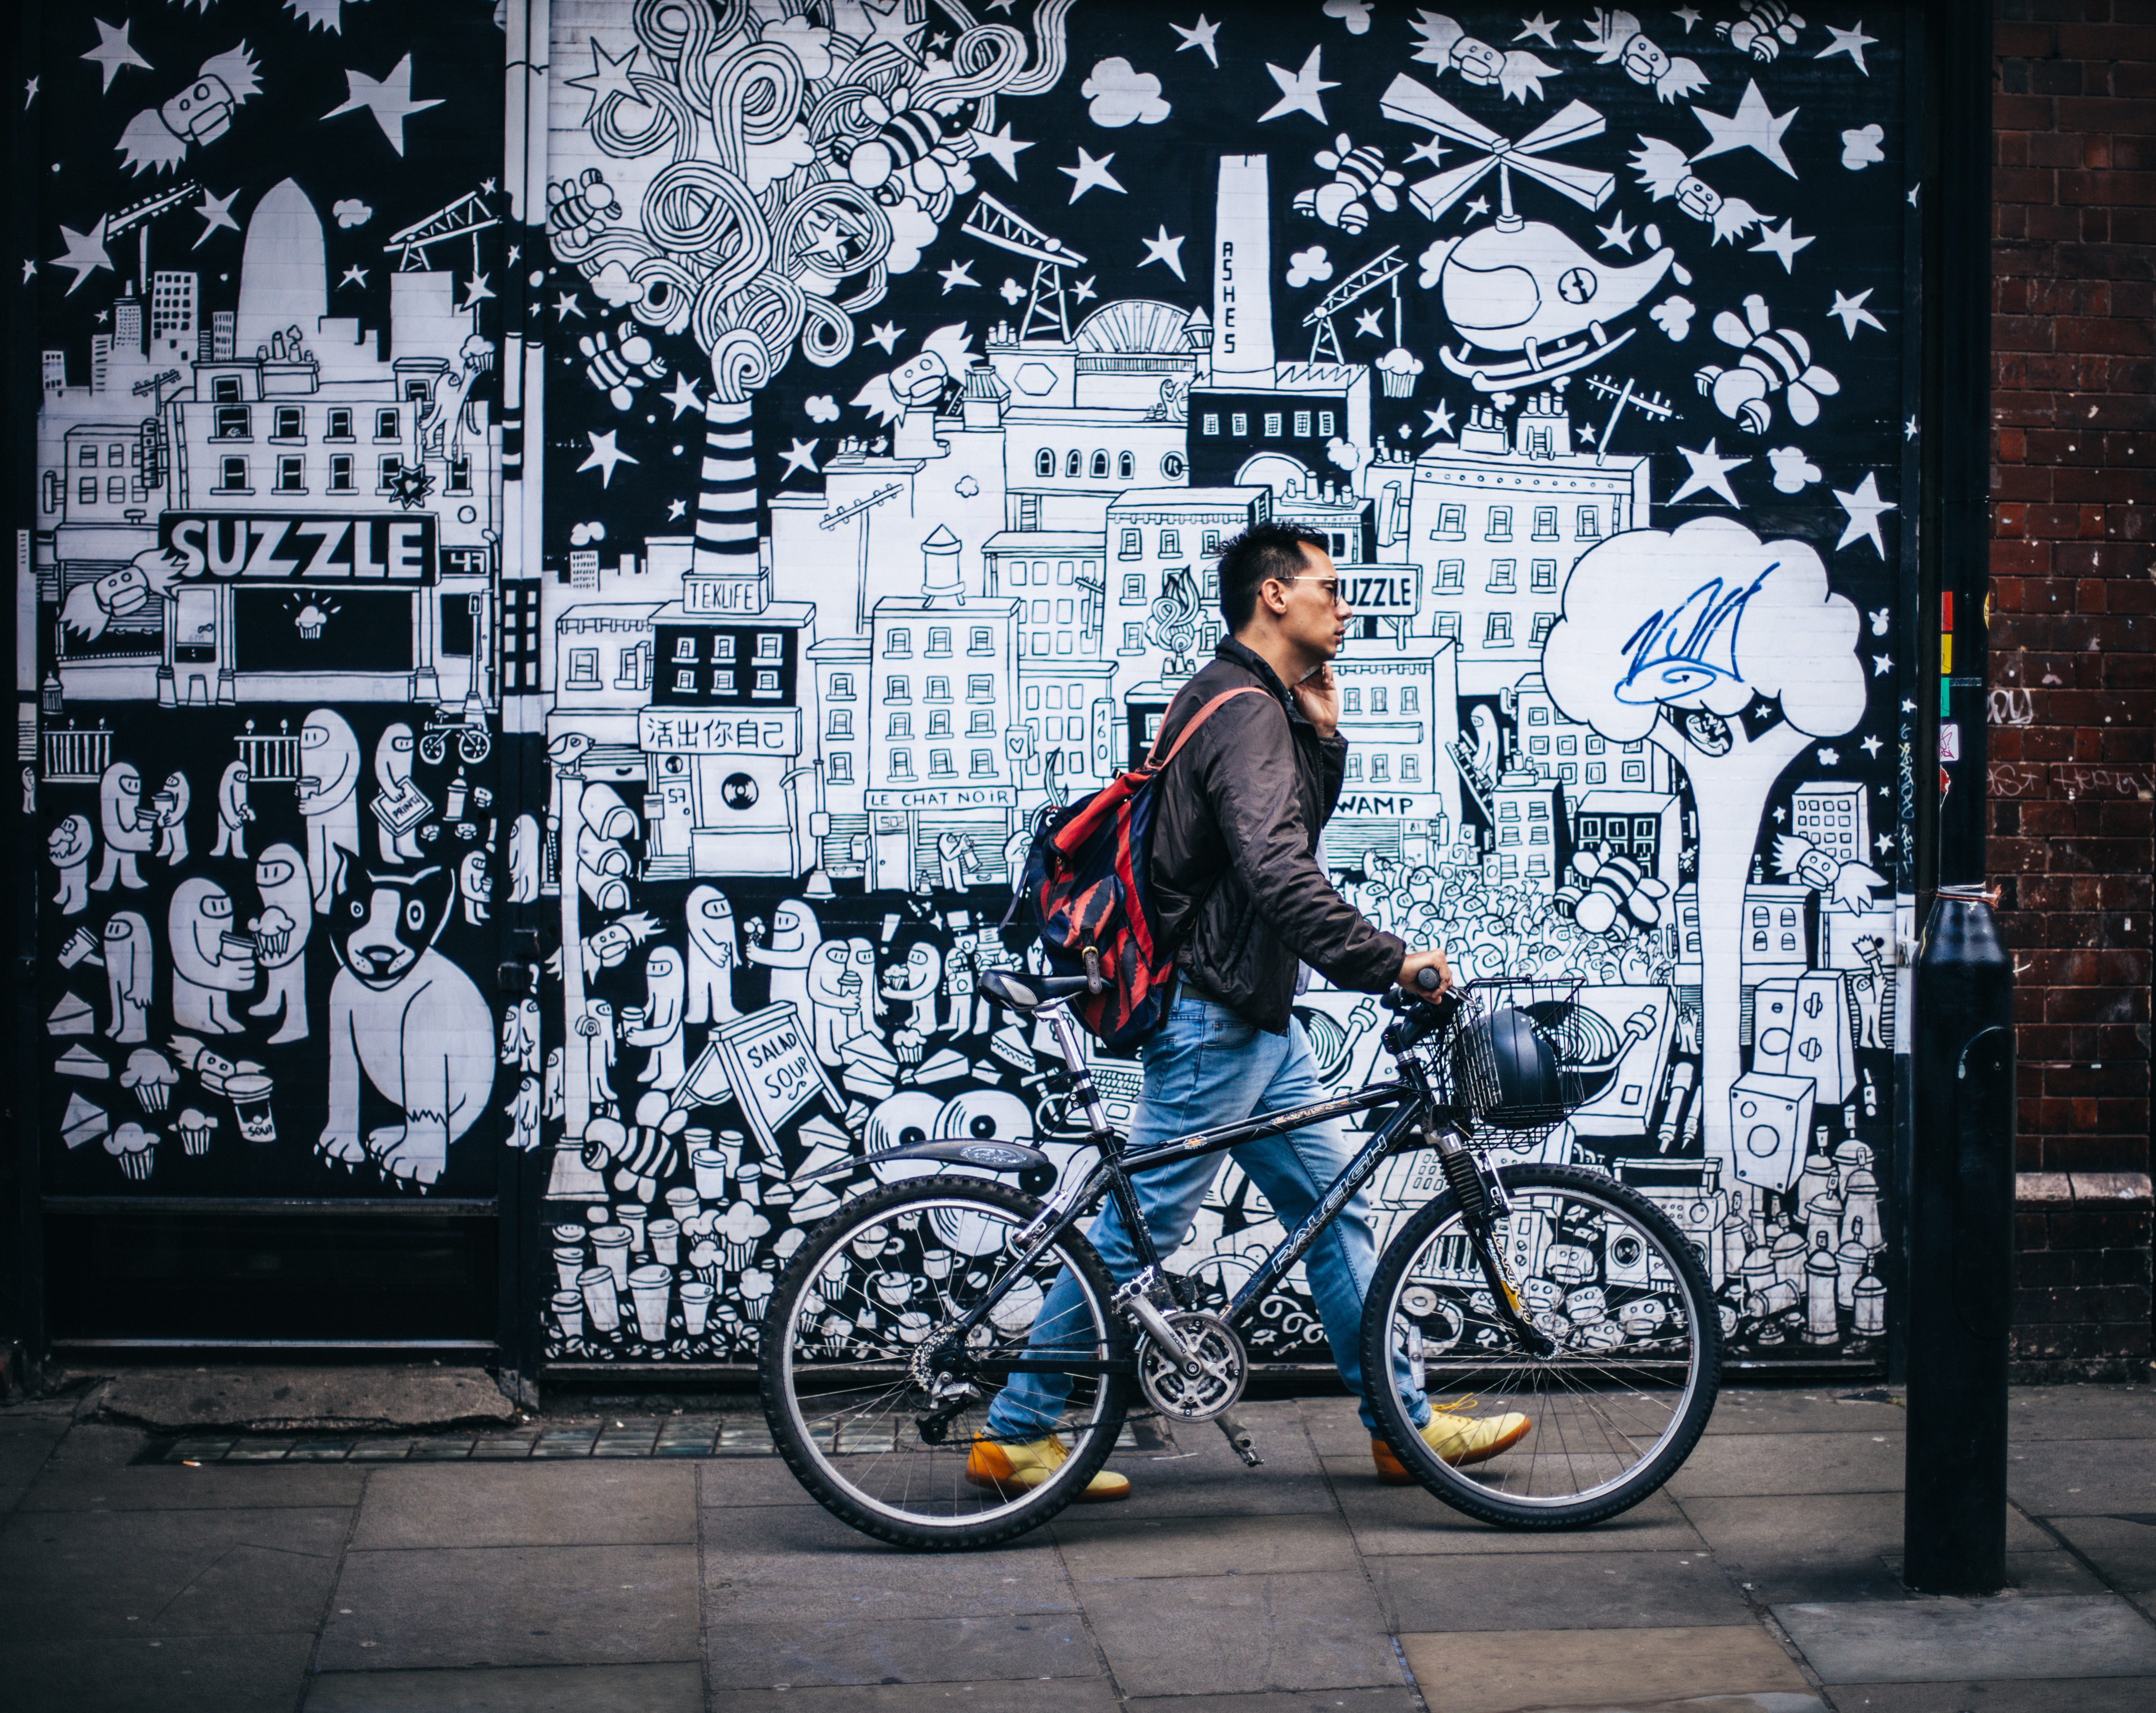
man, person, road, street, bicycle, bike, urban, wall, vehicle, graffiti, street art, art, urban area